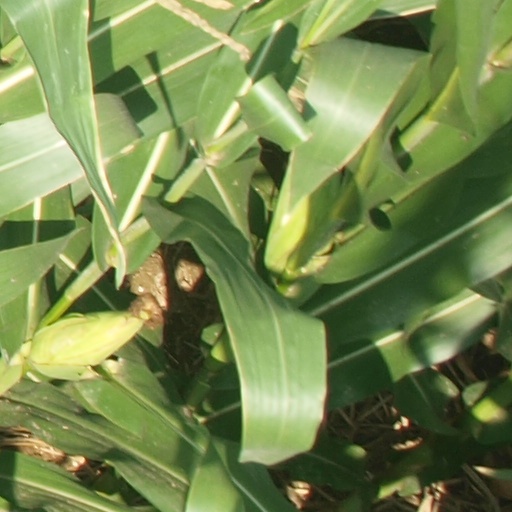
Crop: maize; corn